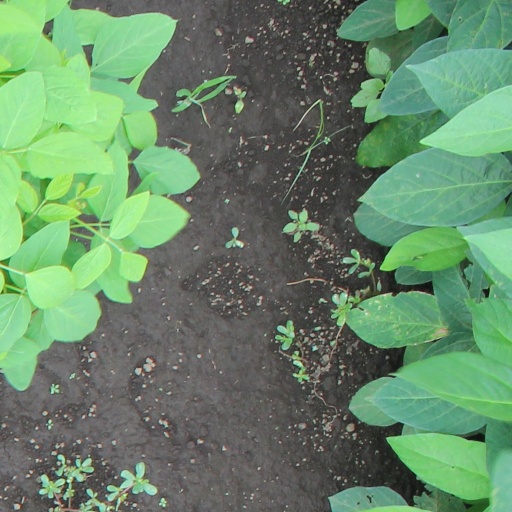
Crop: soybean